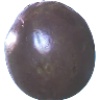
Label: Passion Fruit 1